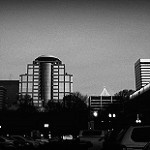
Label: B & W